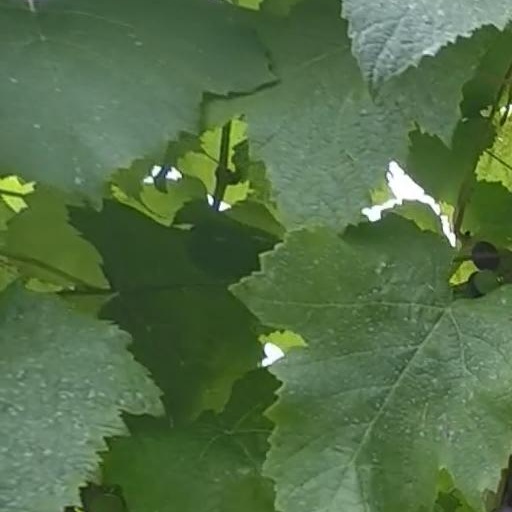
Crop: grape